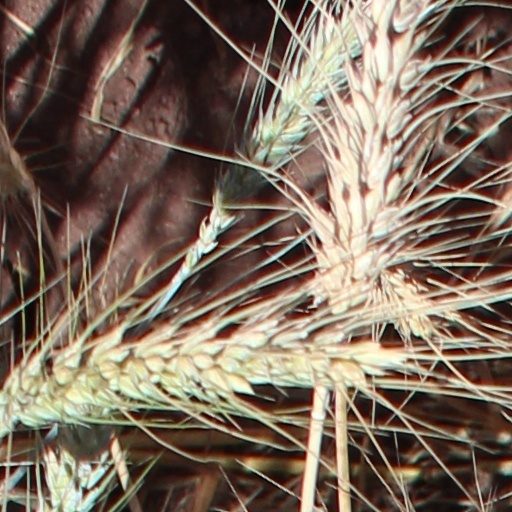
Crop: wheat